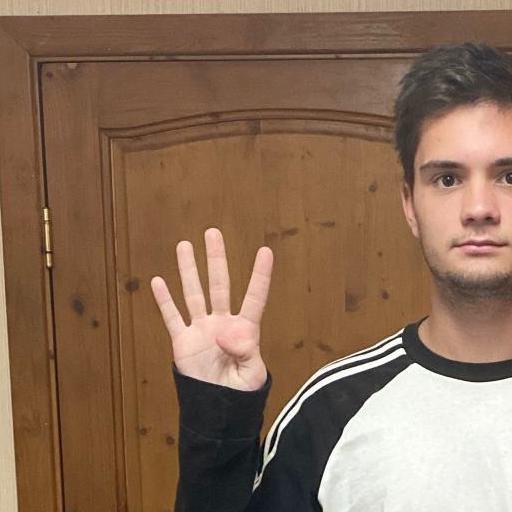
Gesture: four